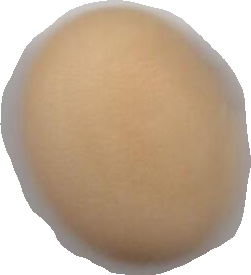
Variety: Anjasmoro